Bloc Party

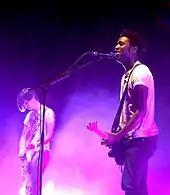
Bloc Party at The Brixton Academy, London, UK. October 2005.

The next single, "I Still Remember", was Bloc Party's highest charting American single, peaking at number 24 on the Modern Rock Chart. The band released their third single, "Hunting for Witches", with an accompanying video clip in August 2007. The single became their only ARIA Chart entry, peaking at number 20. In October 2007, it was announced that Bloc Party would release a new single, "Flux", on 13 November—ahead of their end of year gigs. The electronic song, also produced by Jacknife Lee, was very different from previous singles released by the band.